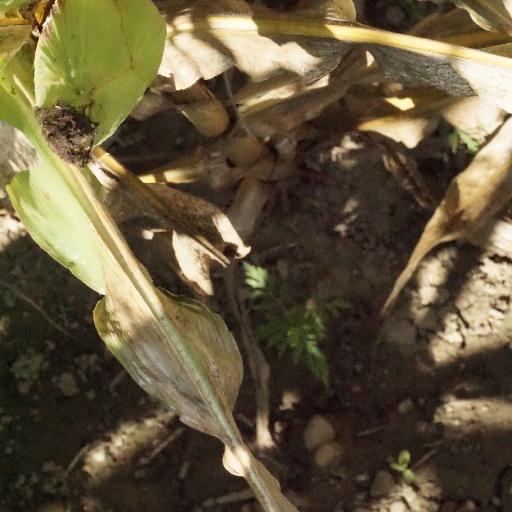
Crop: maize; corn